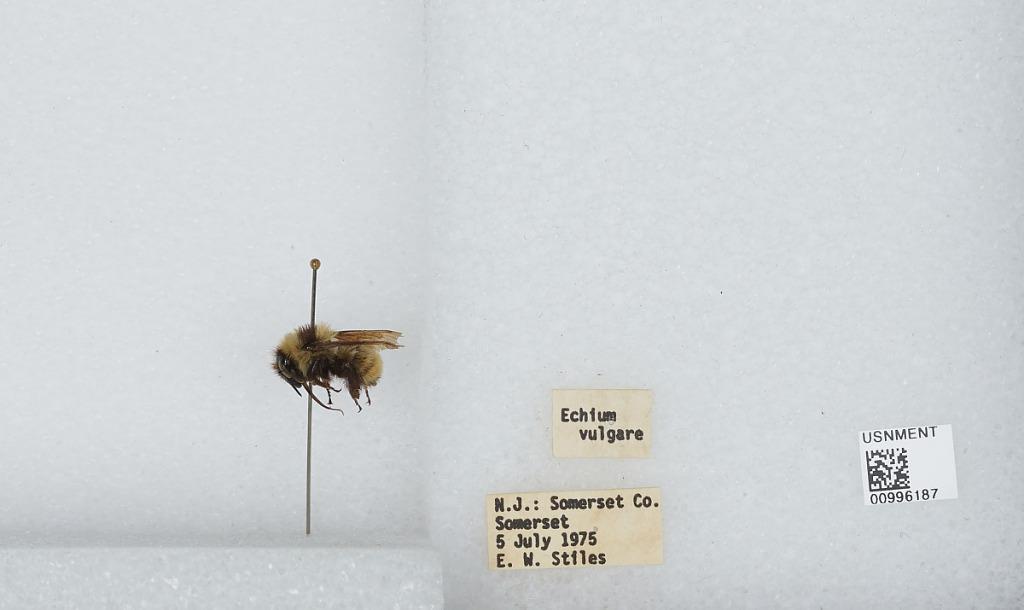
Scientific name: Bombus (Fervidobombus) fervidus fervidus (Fabricius)
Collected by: E. Stiles
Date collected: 1975-7-5
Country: United States
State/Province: New Jersey
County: Somerset
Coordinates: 40.56, -74.61